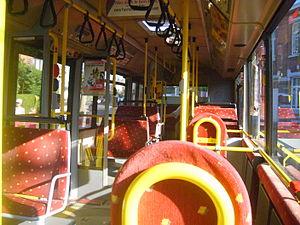
Le réseau d'autobus de la Direction Liège-Verviers fait partie de l'Opérateur de Transports de Wallonie, qui est la société publique de transports de la Région wallonne en Belgique.
À Liège, les déplacements en transport en commun sont principalement assurés par des bus et par des trains.